History of the Scythians

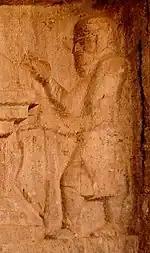
The Median king Cyaxares

Despite these setbacks, the Lydian kingdom was able to grow in power, and the Lydians themselves appear to have adopted Cimmerian military practices such as the use of mounted cavalry, with the Lydians fighting using long spears and archers, both on horseback.